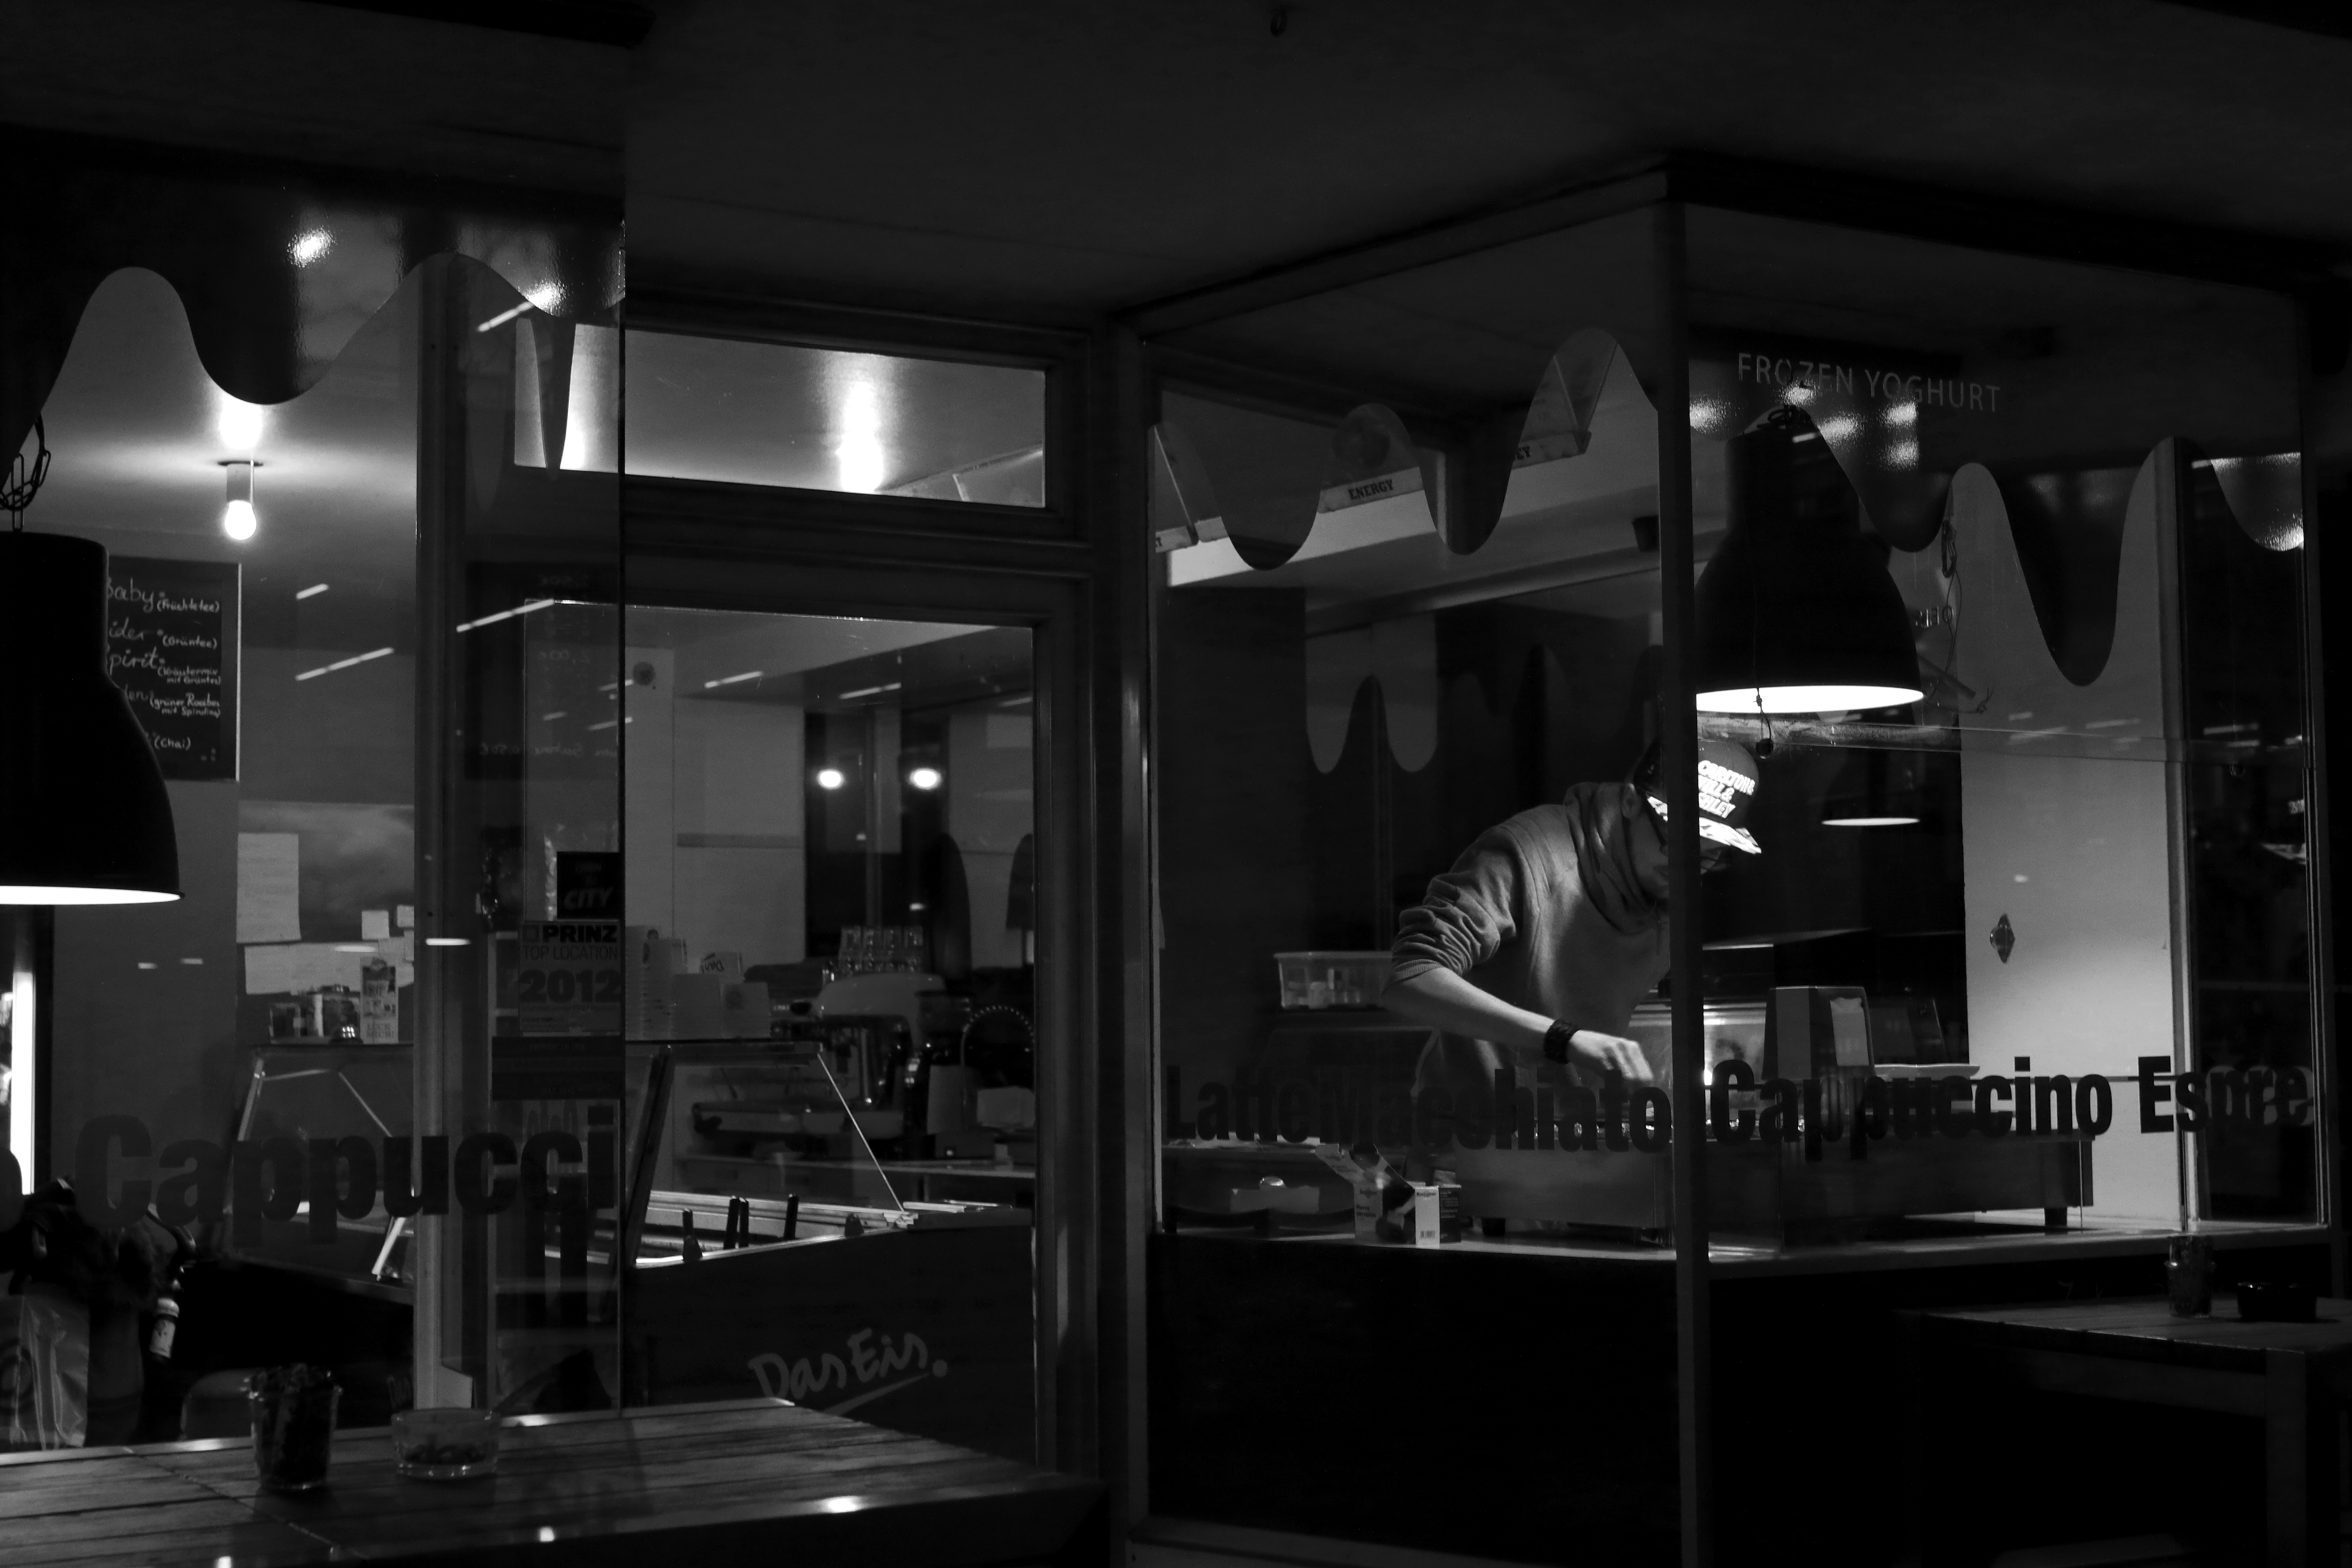
coffee, black and white, people, white, city, bar, black, room, monochrome, espresso, lighting, interior design, bw, blackandwhite, blackwhite, icecream, germany, alemania, allemagne, sw, schwarzweiss, schwarzweis, streetscene, frankfurtmain, frankfurtammain, frankfurtam, frankfurtamain, germania, hesse, hassia, hessen, leute, strassenszene, frankfurt, schwarzweissfotografie, publicplace, ffentlicherplatz, schwarzweisfotografie, innenstadt, streetphotopgraphy, eisdiele, eiscafe, icecreamparlor, icecreamparlour, monochrome photography